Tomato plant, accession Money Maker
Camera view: tilt-top (135 deg); turntable rotation: 300 degrees
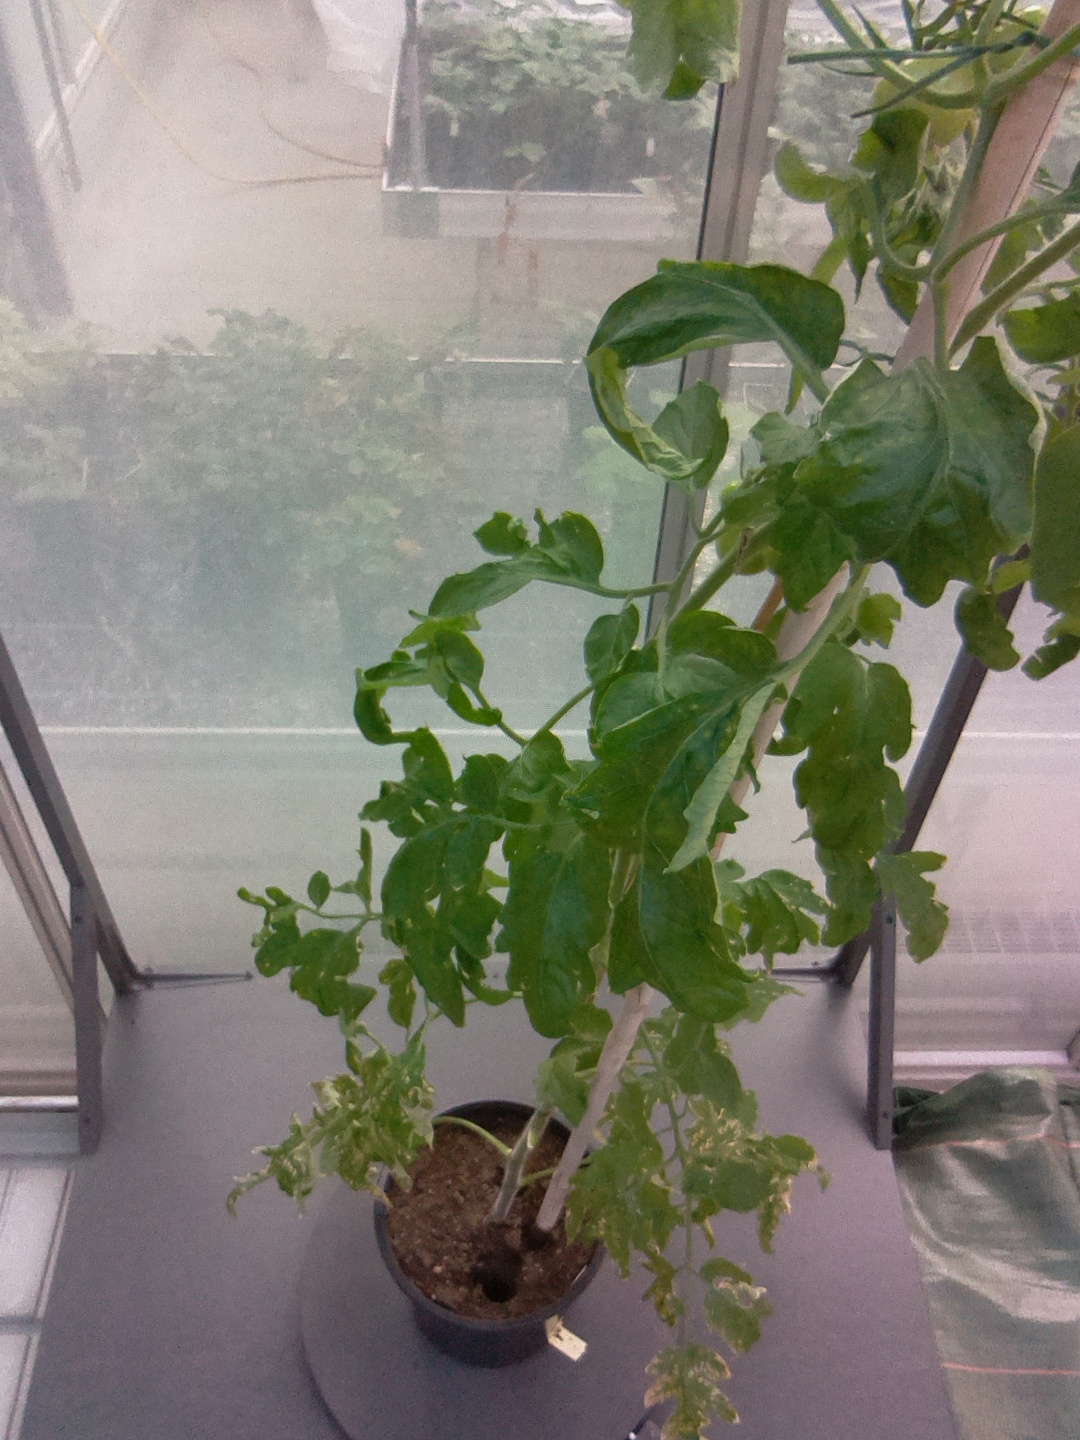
BBCH growth stage 73: 30%-40% of final fruit size